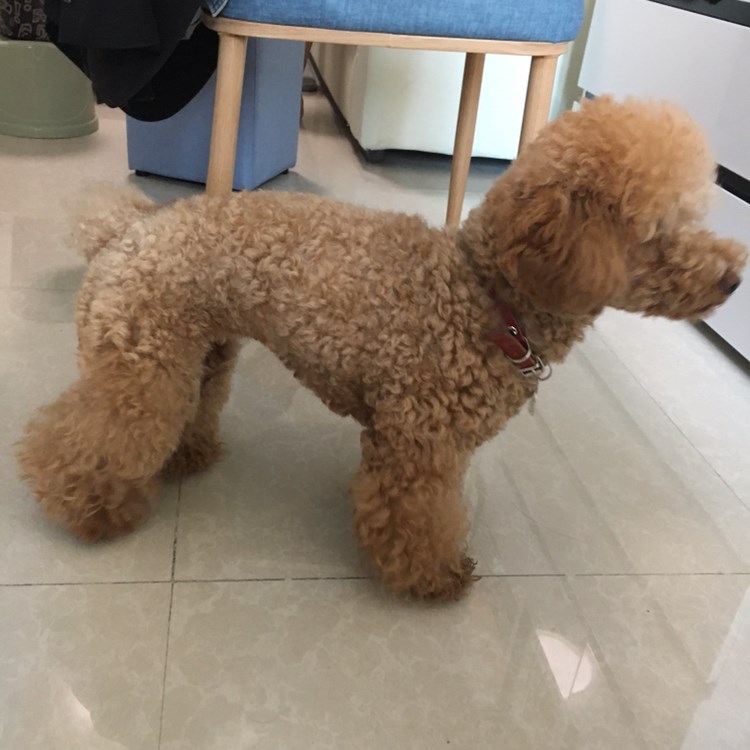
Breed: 7449-n000128-teddy